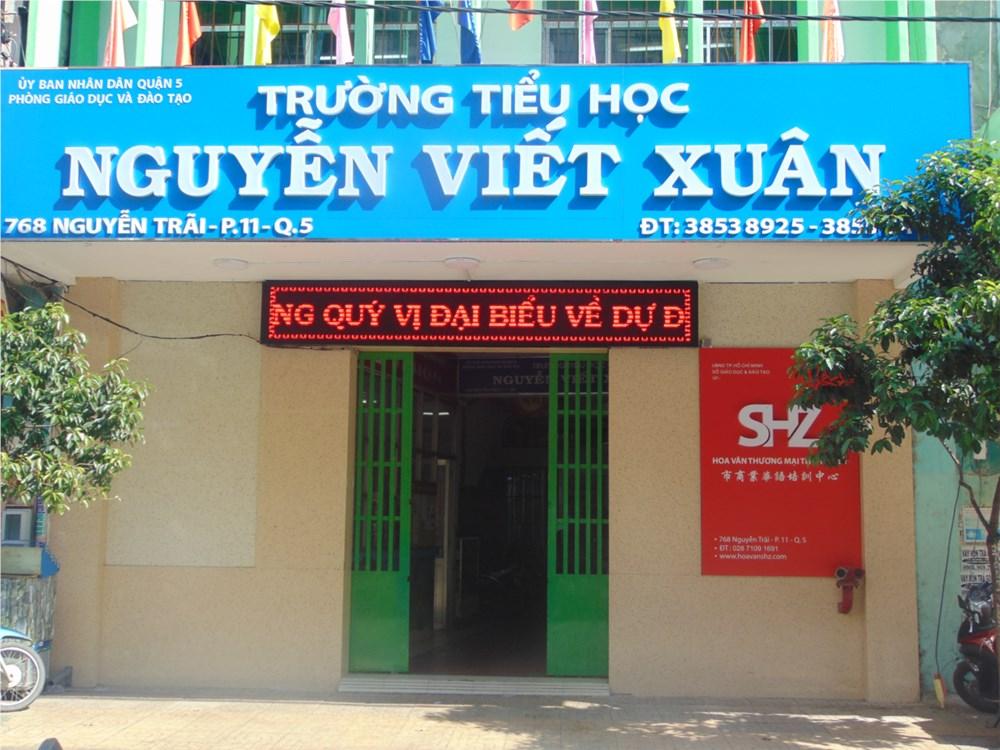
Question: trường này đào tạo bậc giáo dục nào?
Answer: trường này đào tạo bậc giáo dục tiểu học